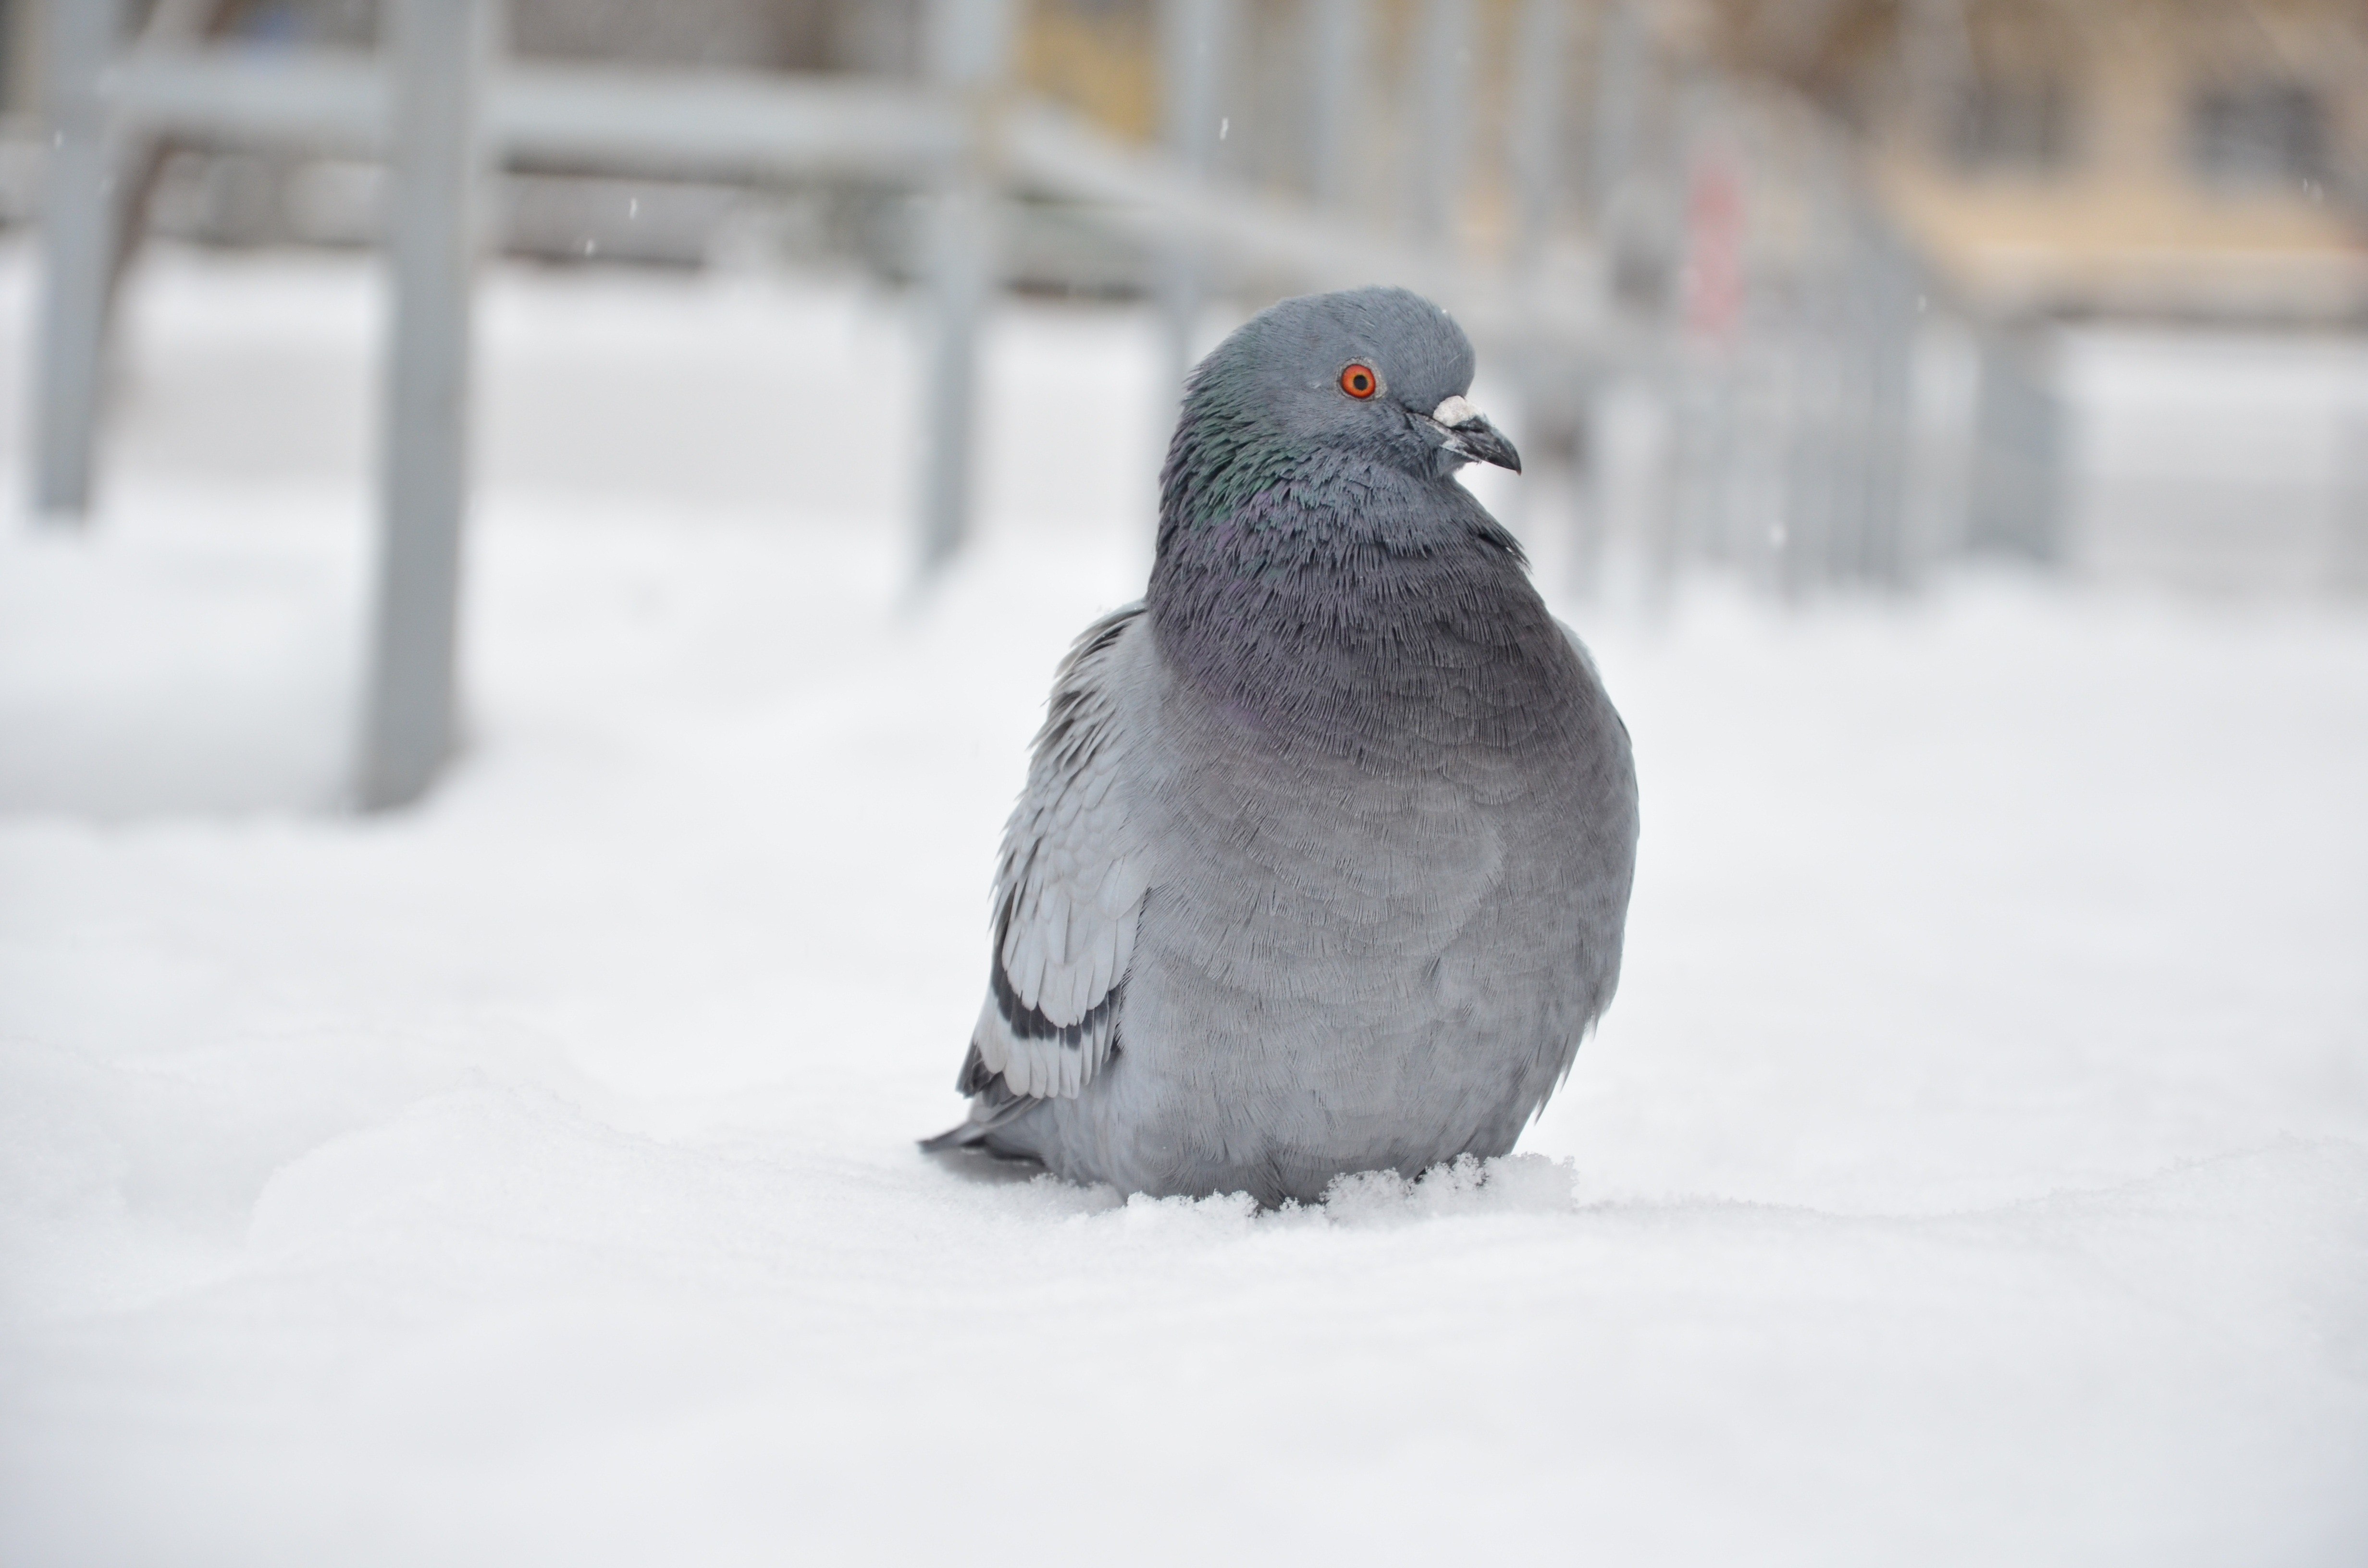
snow, winter, bird, fly, wildlife, beak, weather, season, fauna, pigeon, dove, vertebrate, pidgin, perching bird, pigeons and doves